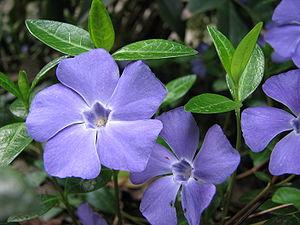
La petite pervenche est une plante herbacée pérenne de la famille des Apocynacées.